Christine Rivett

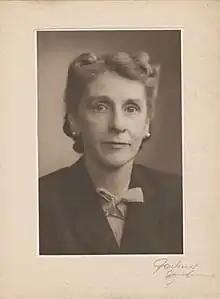
Rivett, c.1950

Amy Christine Rivett (28 February 1891 – 14 July 1962) was an Australian medical practitioner. Known as Christine Rivett, she was a birth control advocate.